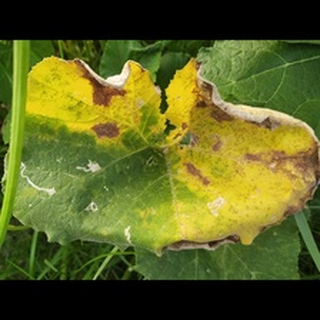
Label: pumpkin_downy_mildew